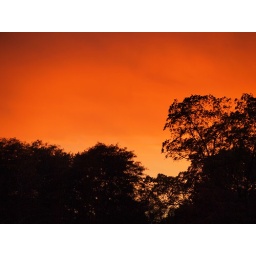
Sunset in orange and black